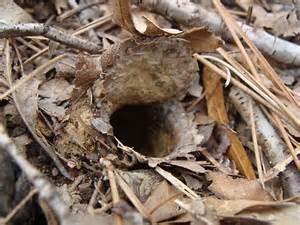
spider